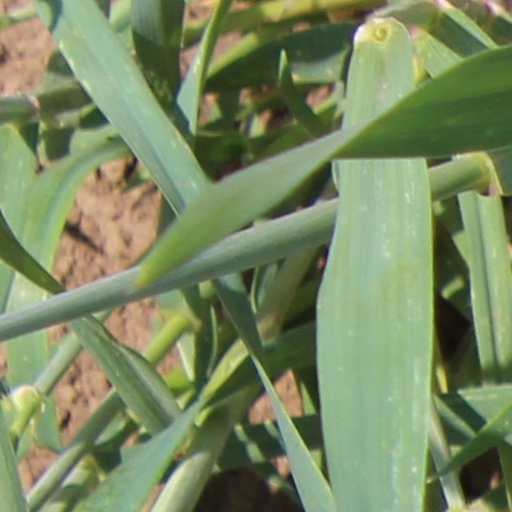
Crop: wheat